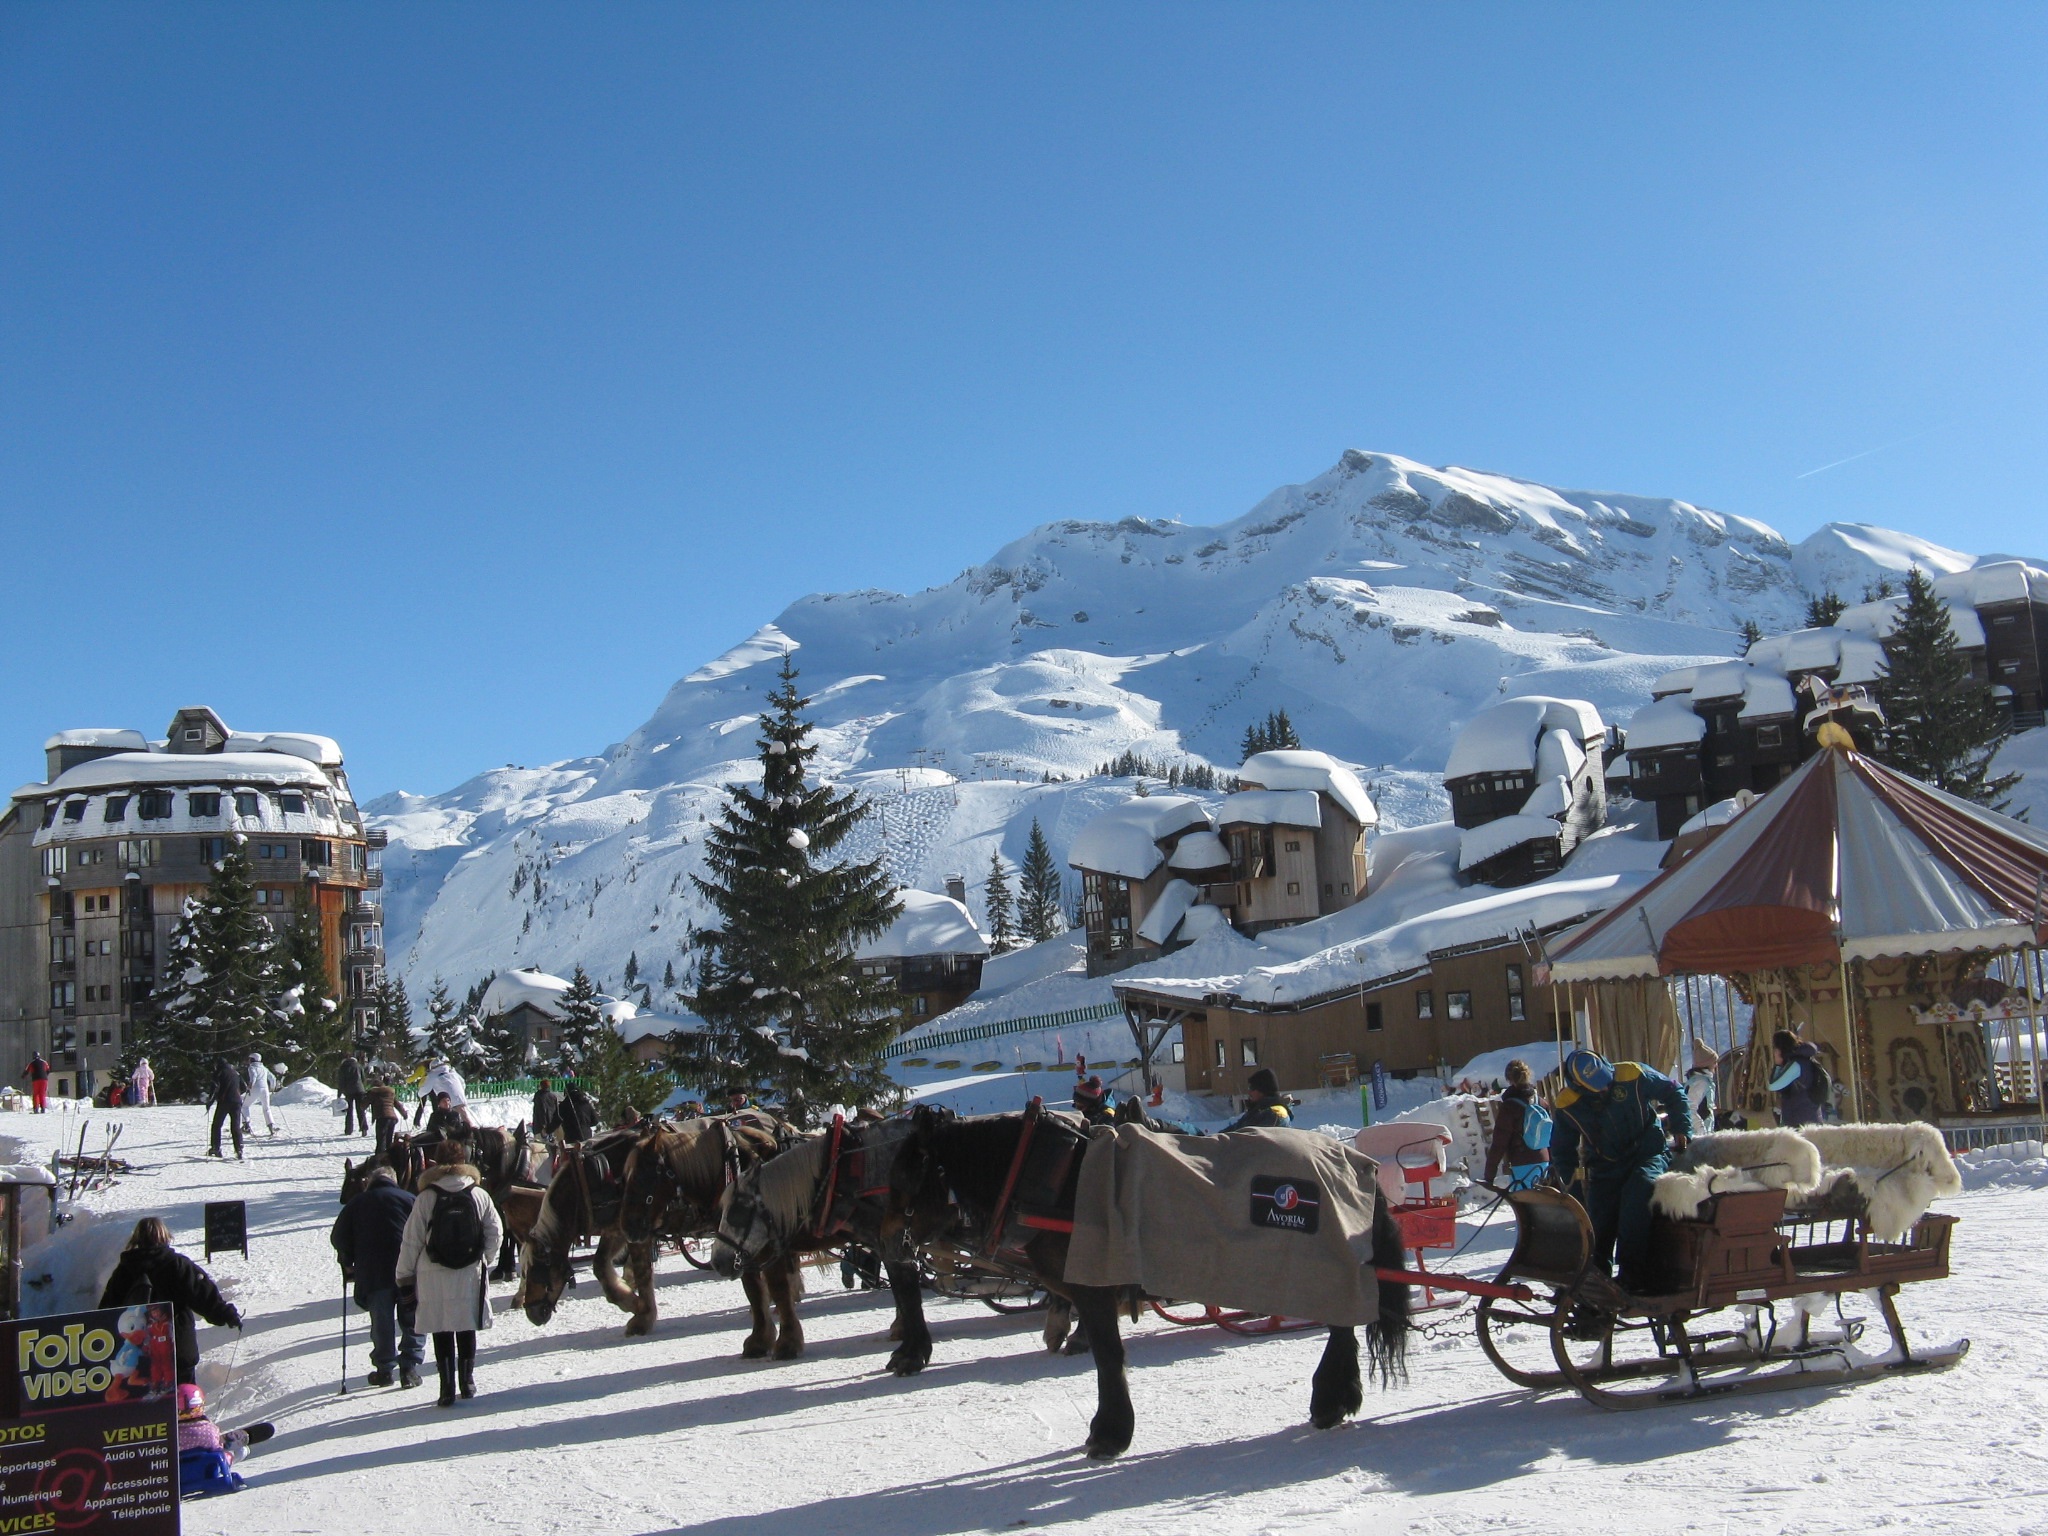
mountain, snow, winter, peak, mountain range, vacation, france, vehicle, horse, scenery, weather, holiday, alpine, blue, skiing, season, winter sport, resort, alps, ski, piste, sledge, avoriaz, horse drawn